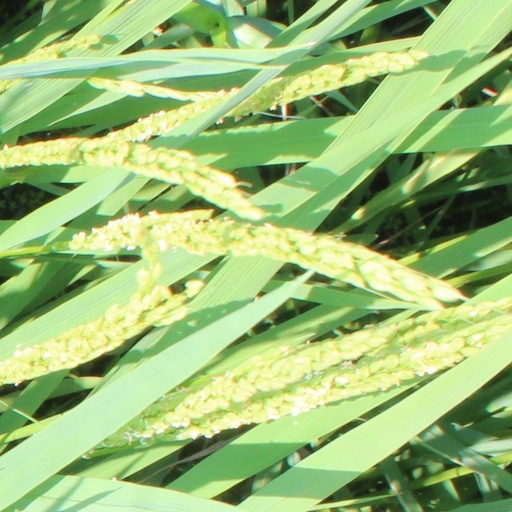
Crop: rice